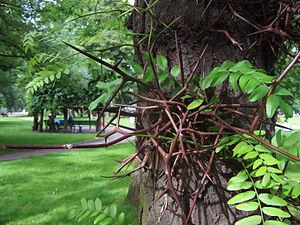
Févier d'Amérique au jardin botanique de Liège
Le jardin botanique de Liège est l'ancien jardin botanique de l'Université de Liège, en Belgique. Situé non loin du centre-ville, son parc offre un cadre de verdure aux habitants du quartier. On y trouve quelques espèces rares d'arbres en provenance de tous les continents.